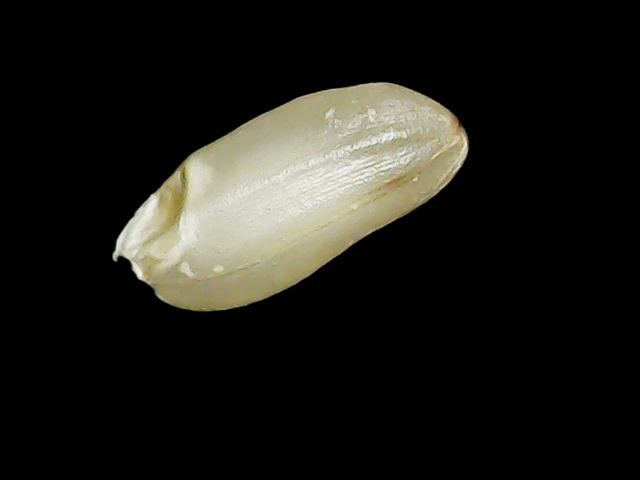
Rice variety: Binadhan8